2PM

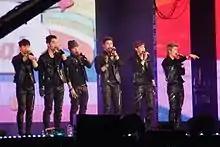
2PM in 2011.

2PM officially made their Japanese debut in December 2010 with their first live platinum showcase titled "2PM 1st Contact in JAPAN LIVE" in Japan at the Ryogoku Kokugikan Gymnasium, a place well known for sumo games.